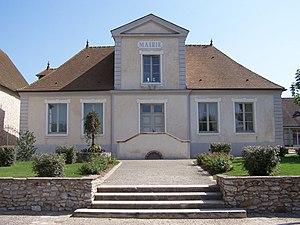
Béhoust est une commune française située dans le département des Yvelines, en région Île-de-France.